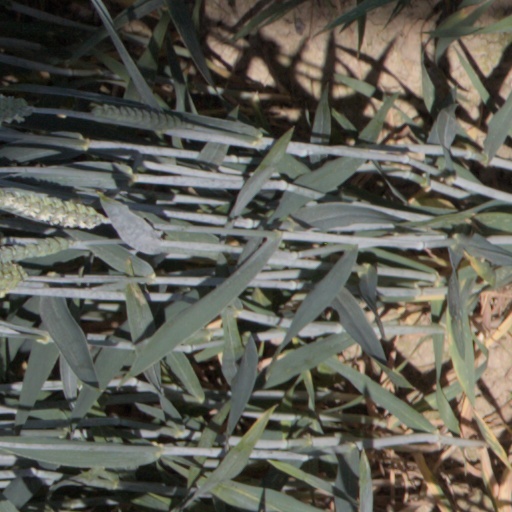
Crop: wheat